Innovation in Byzantine Medicine

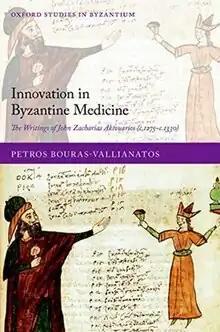
Cover

Innovation in Byzantine Medicine: The Writings of John Zacharias Aktouarios (c.1275-c.1330) is a 2020 monograph by Greek author and academic Petros Bouras-Vallianatos. The book delves into the largely unexplored works of late Byzantine physician John Zacharias Aktouarios, known for his contributions to uroscopy, physiology, and pharmacology. It highlights Aktouarios' original theories, including the introduction of a new urine vial divided into eleven areas and his theory about the connection of each area with a certain part of the human body, and provides insight into the intellectual and social contexts of medical practice in the Byzantine era. Bouras-Vallianatos argues that Aktouarios' medical works were remarkably open to knowledge from outside Byzantium and displayed significant originality. The analysis of Aktouarios's treatises is based on a wide range of manuscripts and sources, shedding new light on Byzantine medical thought and its cultural exchanges with the Latin and Islamic worlds.